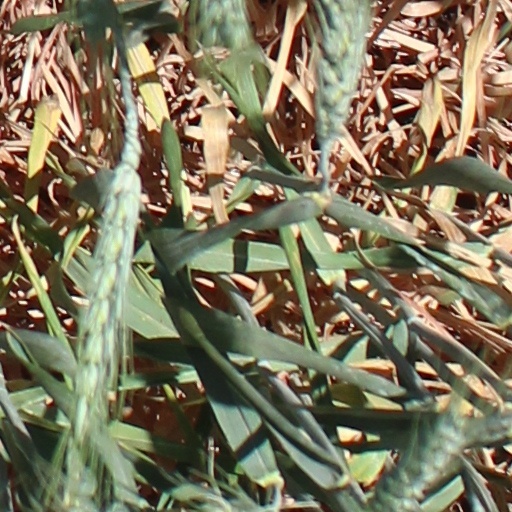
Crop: wheat